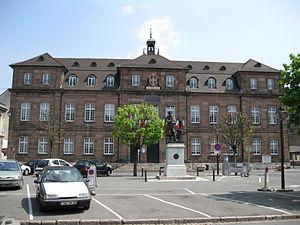
Montbéliard, France
Le théâtre de Montbéliard est un théâtre à l'italienne réalisé par Auguste Goguel, situé à Montbéliard, dans le département français du Doubs. Il est situé à l'arrière du corps de l'hôtel de ville.
Cet article recense les monuments historiques de Montbéliard, en France.
Cet article recense les monuments historiques français classés en 1939.
Philippe de La Guépière est un architecte français né aux alentours de 1715 à Sceaux et mort en 1773 à Paris. Il fit partie de ces architectes qui amenèrent les dernières modes architecturales dans les duchés et cours germaniques. Il œuvra principalement pour le duché de Wurtemberg.